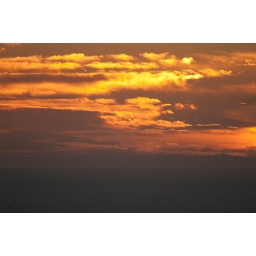
The orange sky from around Muir Beach Overlook.